Zoltán Ozoray Schenker

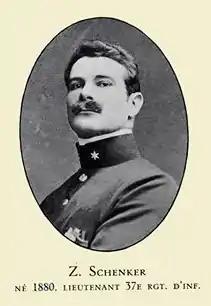
Zoltán Ozoray Portrait

Zoltán Ozoray Schenker (13 October 1880 – 25 August 1966) was a Hungarian Olympic sabre and foil fencer, who won three Olympic medals.